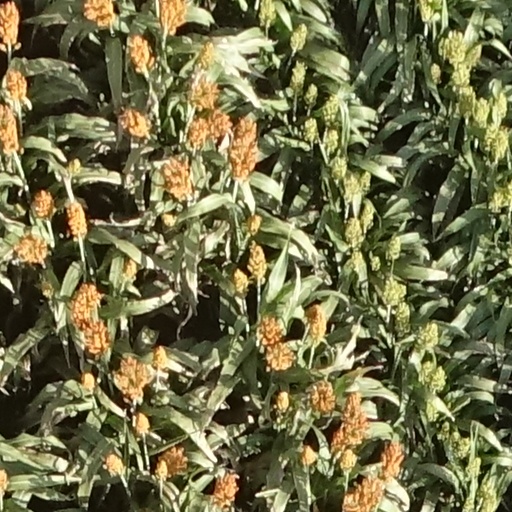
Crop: sorghum